Korean War order of battle: United States Air Force

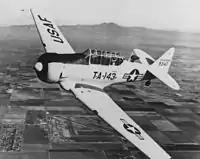
North American AT-6 Texan

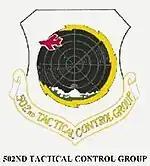
502nd Tactical Control Group

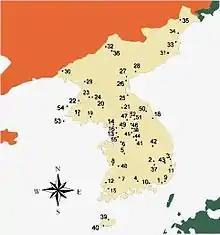
USAF airfields in Korea 1950–53.

In July 1950 United States Department of Defense planners did not foresee that the Korean campaign would be of long duration. Consequently, the Fifth Air Force modified its command structure only to meet immediate needs. When the time came to move tactical air units to Korean airfields, Fifth Air Force did not deploy its permanent wings because they were heavily committed to the air defense of Japan. Instead, it utilized temporary air base squadrons and air base units to support tactical units in Korea. By August, the situation called for larger organizations with greater allotments of personnel and equipment, and Fifth Air Force set up five temporary tactical support wings to support the combat groups.